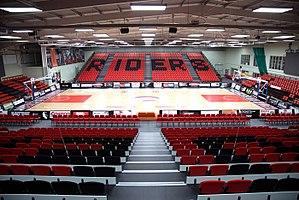
Leicester Arena